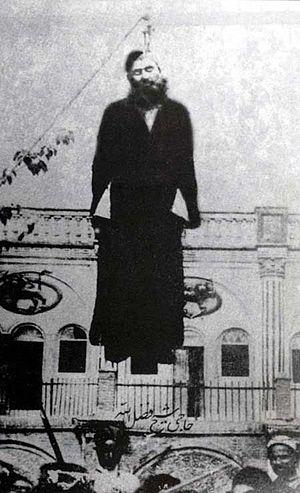
L’histoire de l’Iran couvre des milliers d’années, depuis les civilisations antiques du plateau iranien, l’ancienne civilisation de Jiroft dans la province du Kerman et de Shahr-i Sokhteh dans la province du Sistan et Baluchestan, suivie du royaume d’Élam, entre les actuelles provinces du Khuzistan et du Fars, la civilisation de Lorestan et la floraison de la civilisation de Marlik dans la province du Gilan, et des Mannéens qui à l'origine sont installés au sud du lac d’Orumieh, près de l’actuelle ville de Piranshahr dans la province du Kordestan mais répandus dans l'ensemble des provinces d'Azarbaijan, des Mèdes et des Perses qui fondent l’empire achéménide, des Parthes, des Sassanides jusqu’à l'actuelle République islamique d'Iran.